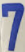
Number: 7